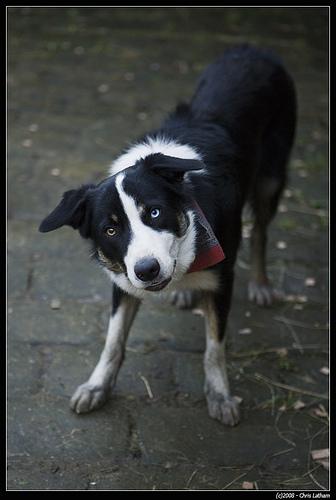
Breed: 2594-n000109-Border_collie